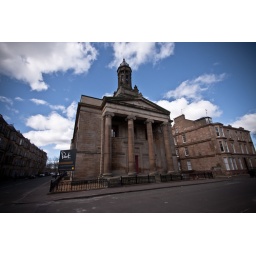
I took this picture because I was amazed to see the street with no cars in it... a rarity indeed